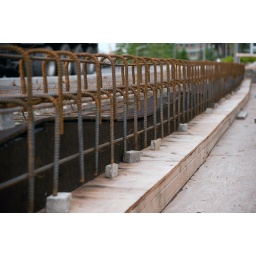
A shot of some road work in progress near my office